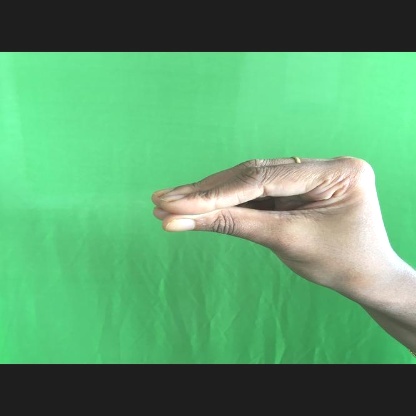
Mudra: Mukulam